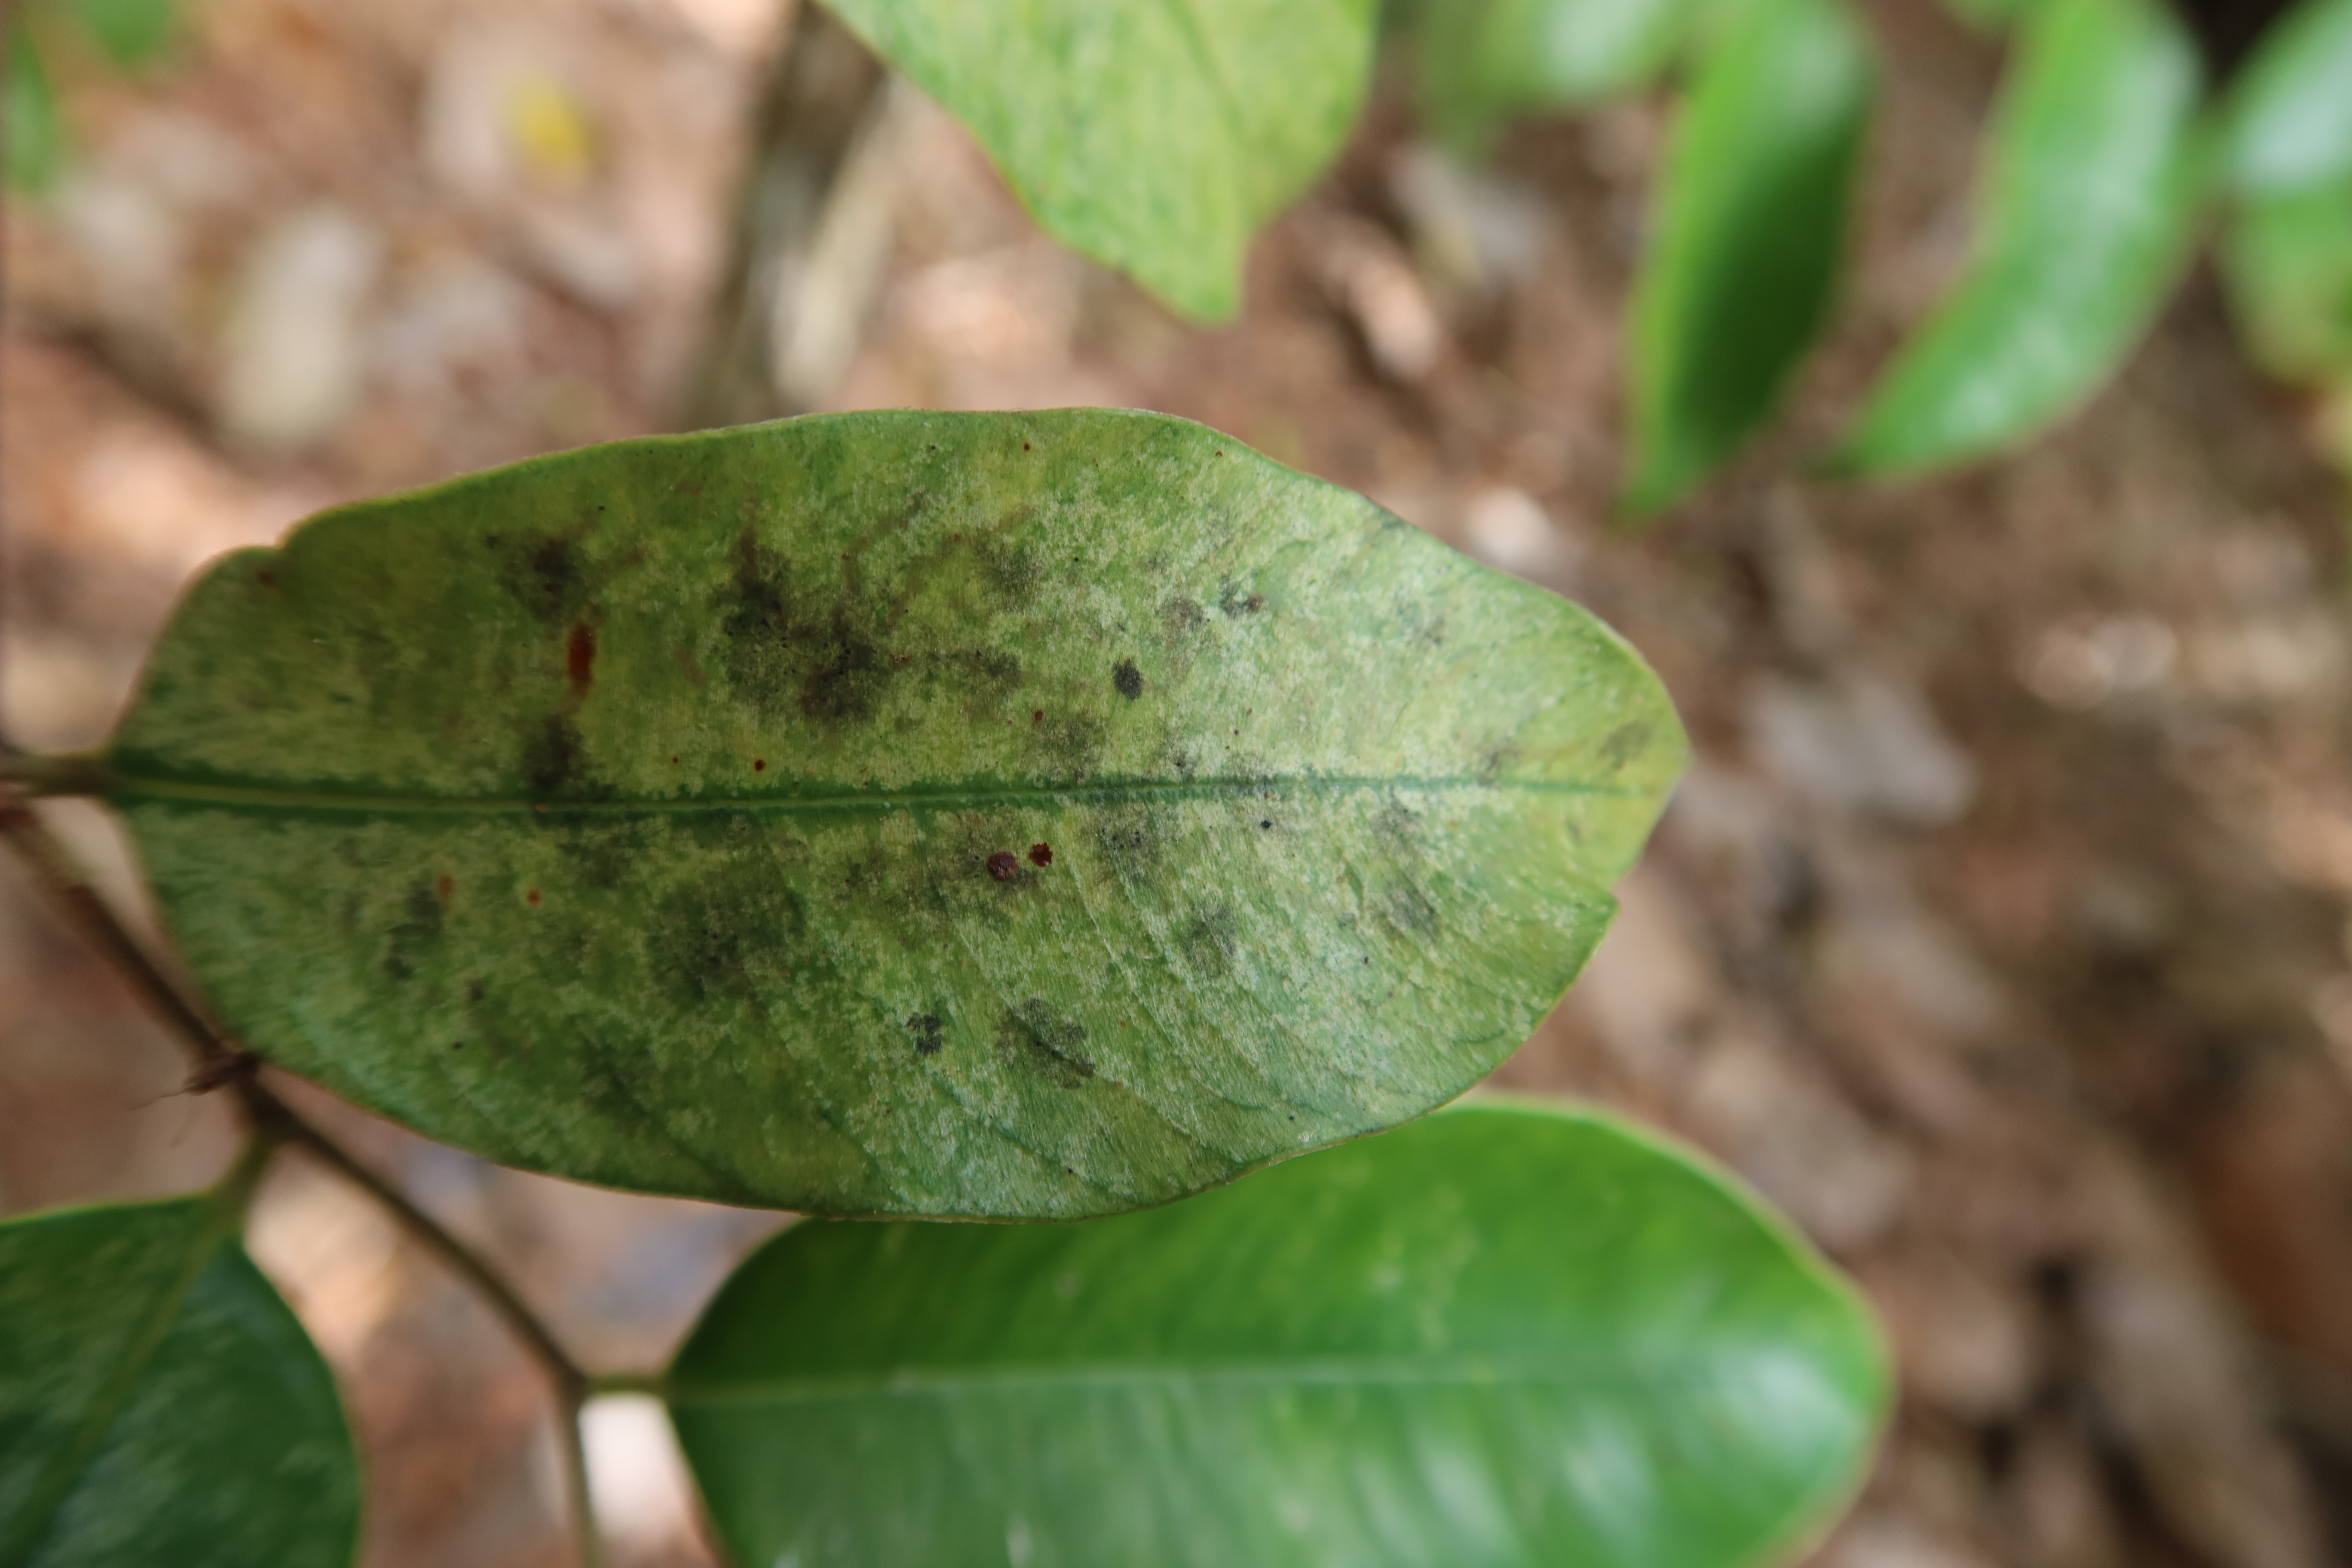
Label: Black spots